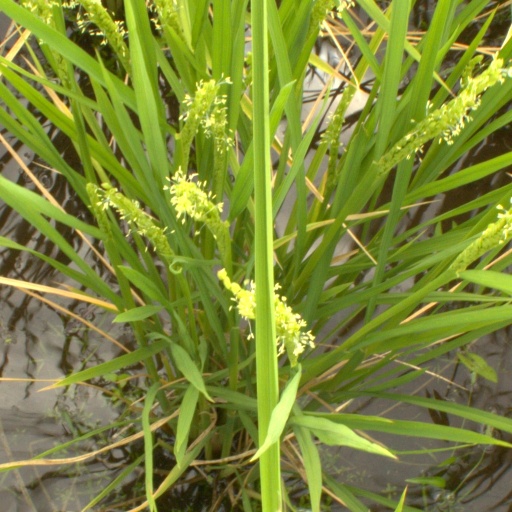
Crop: rice